Fay B. Prickett

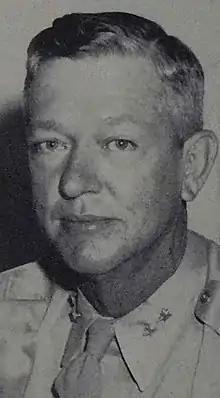
From 1944's "75th Infantry Division: Graduation Album"

Fay Brink Prickett (April 29, 1893 - December 18, 1982) was a career officer in the United States Army. A veteran of the Pancho Villa Expedition, World War I, and World War II, he was most notable for his Second World War command of the 75th Infantry Division, and his post-war command of the 10th Armored Division, 4th Armored Division, and 1st Constabulary Brigade. He attained the rank of major general, and his awards included the Legion of Merit with Oak leaf cluster and Bronze Star Medal.